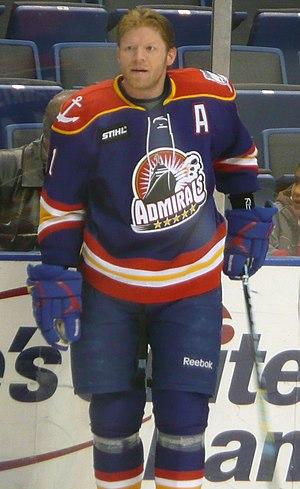
Mark Parrish est un joueur professionnel américain de hockey sur glace.